1998 Tour de France

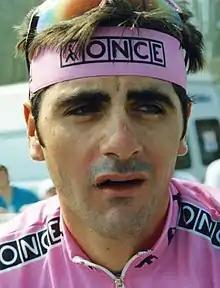
Laurent Jalabert ("pictured in 1993") of the team was an influential figure in both of the Tour's rider sit-down protests during stages 12 and 17.

's Jens Heppner won stage 3 from a two-rider sprint with Xavier Jan of , after the pair had escaped late from a nine-rider breakaway. Bo Hamburger of , who won two of the three intermediate sprints whilst in the escape group, took the overall lead. Svorada took the lead of the points classification, while Festina's Pascal Hervé led the mountains classification. The second and third-placed riders in the now much-changed general classification also came from the breakaway, with George Hincapie two seconds down on Hamburger, and Stuart O'Grady a further second behind. Hincapie and O'Grady went head to head for the time bonuses in stage 4's three intermediate sprints in pursuit of the race lead. O'Grady won two of them to end the day with an eleven-second overall advantage over both Hincapie and Hamburger. The stage was won by Jeroen Blijlevens (TVM) from an uphill bunch sprint at Cholet in the Loire Valley. Cipollini suffered his third crash of the Tour at the end of stage 4, accumulating eight separate injuries, but was able to avoid the multiple crashes in the next stage to win the bunch sprint finish. Svorada was disqualified for causing a crash at the end of the stage, losing the points he had earned from his tenth-place finish. Svorada's green jersey went to Zabel, who finished second in the stage. Cipollini won the following stage, from a bunch sprint into Brive-la-Gaillarde.